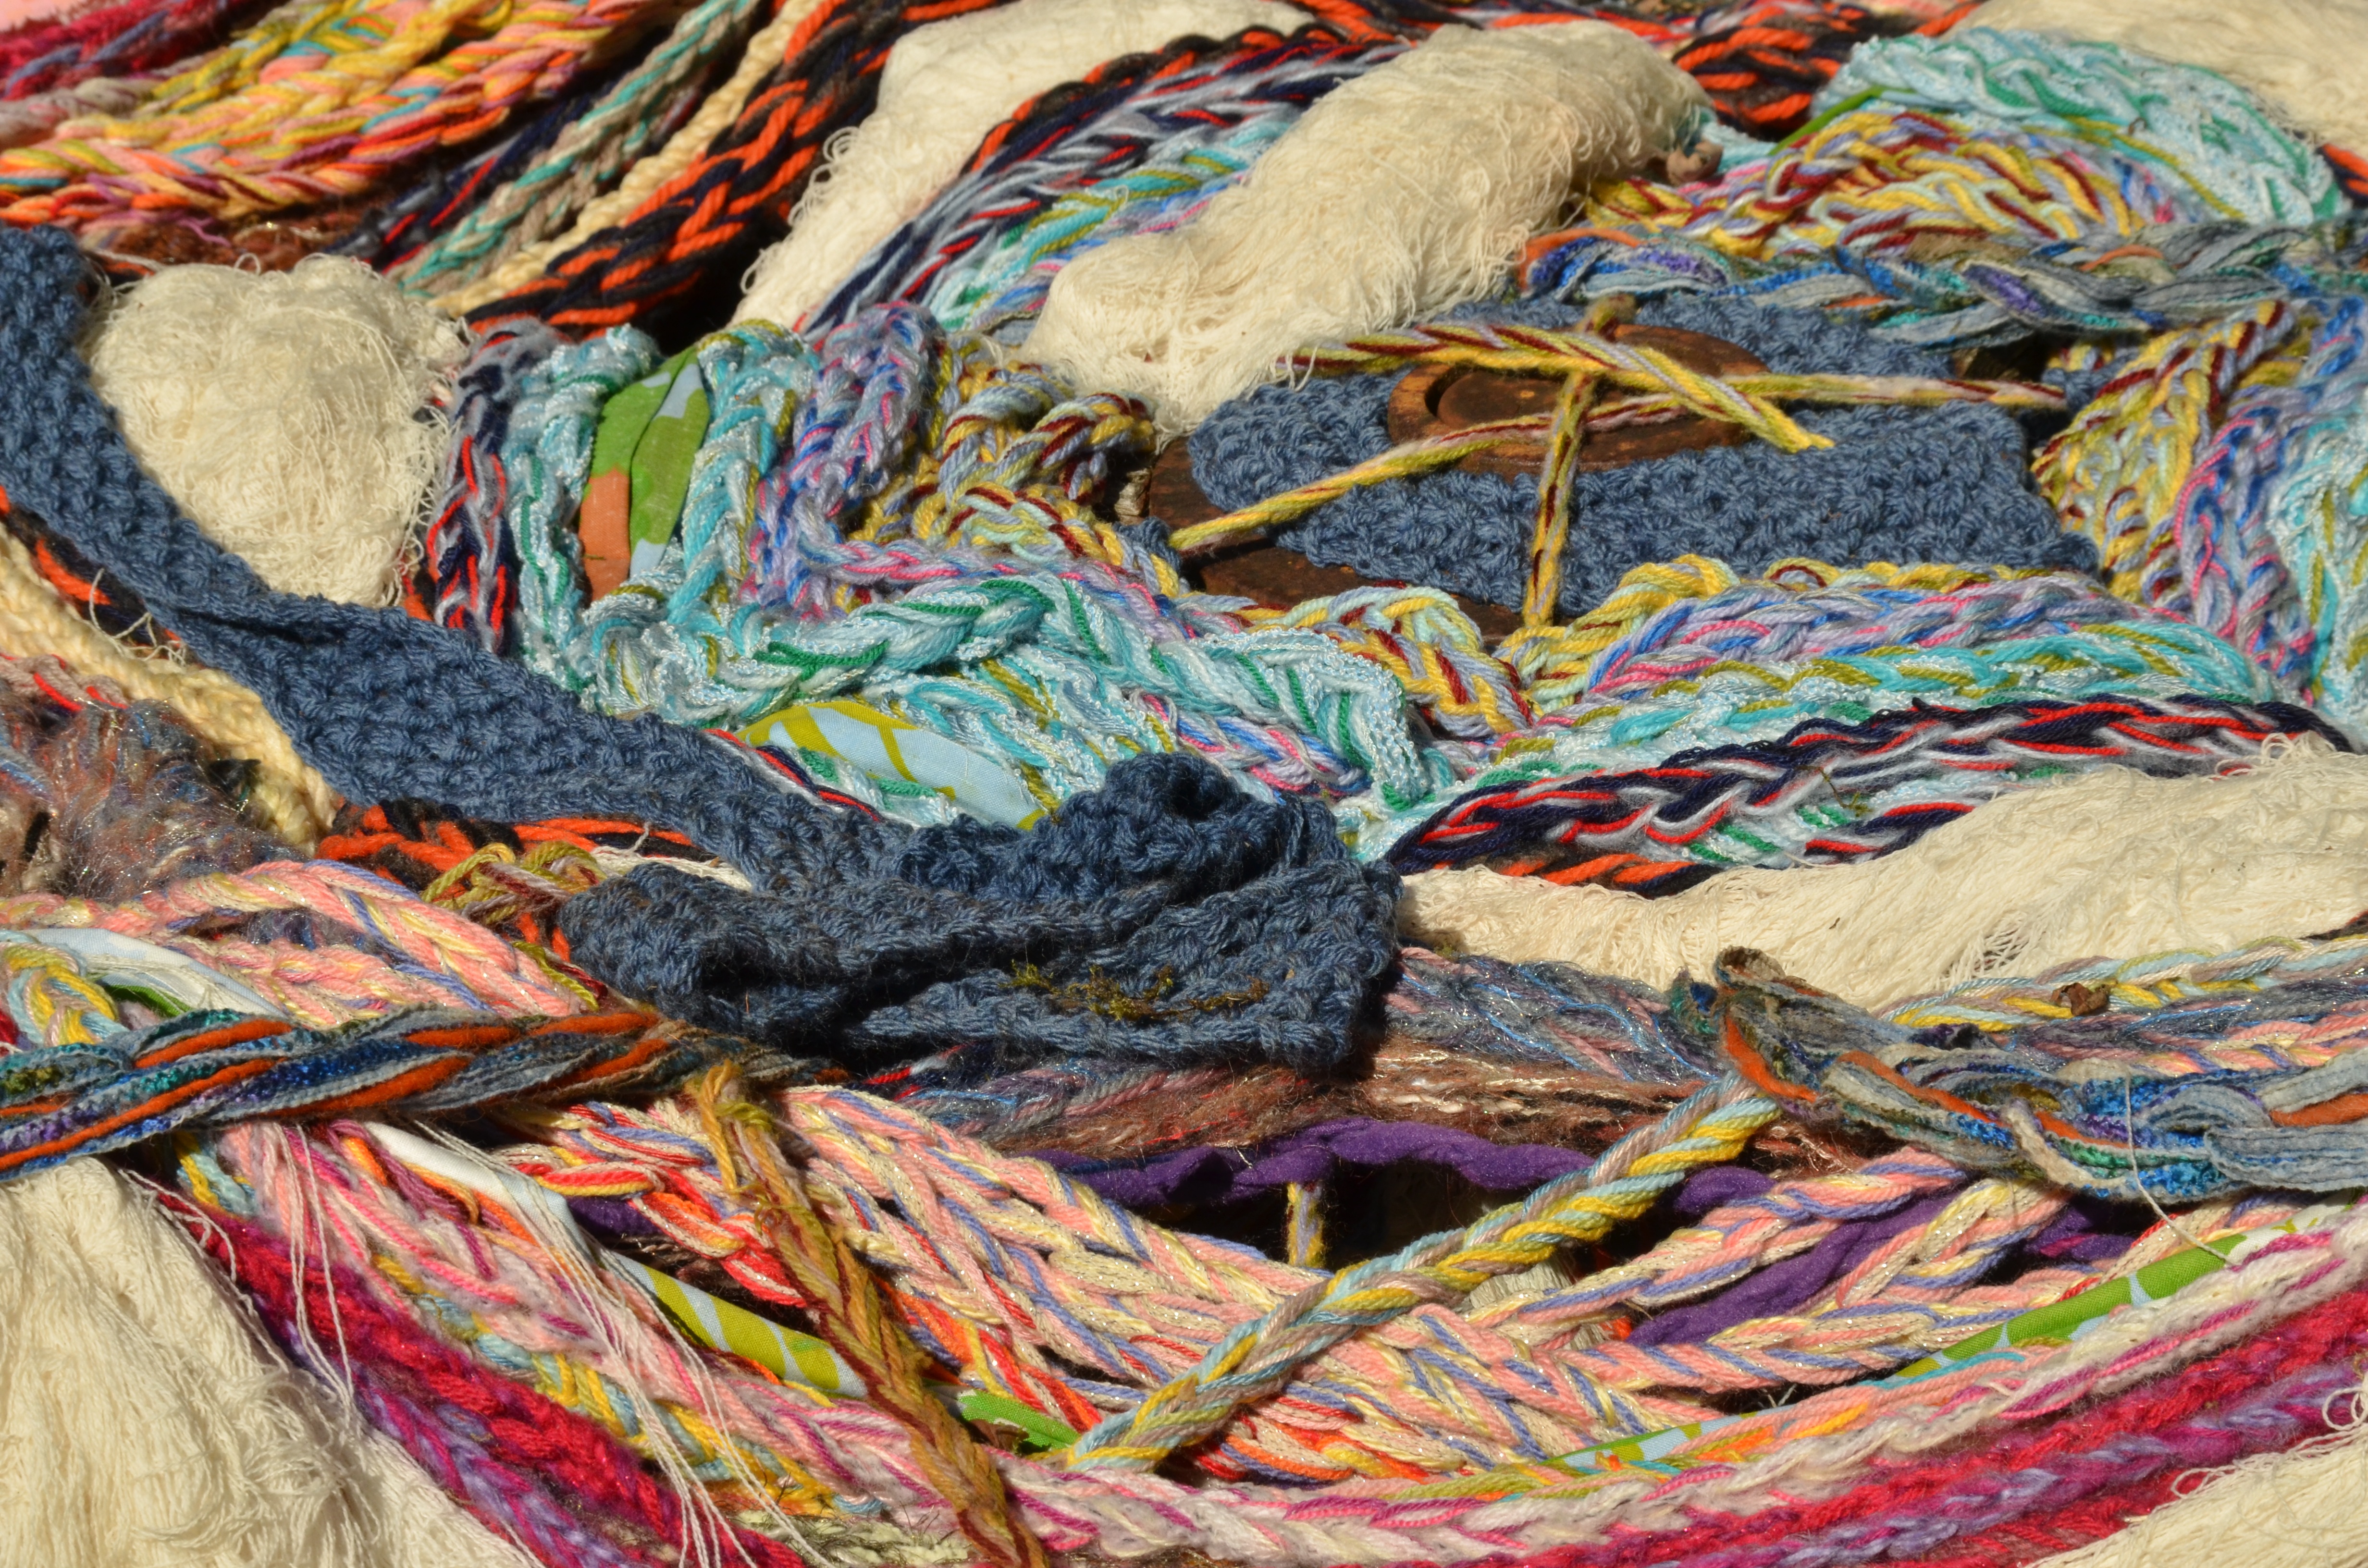
structure, pattern, color, yarn, wool, material, thread, textile, art, cotton